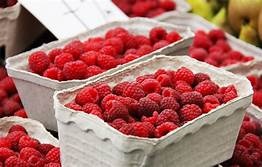
Label: raspberry